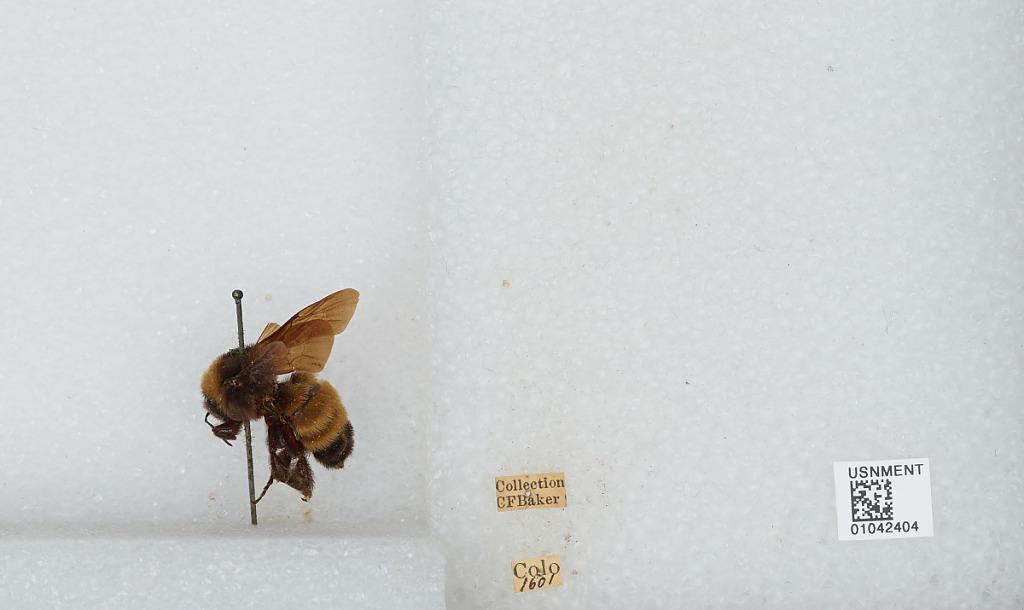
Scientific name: Bombus sp.
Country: United States
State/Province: Colorado